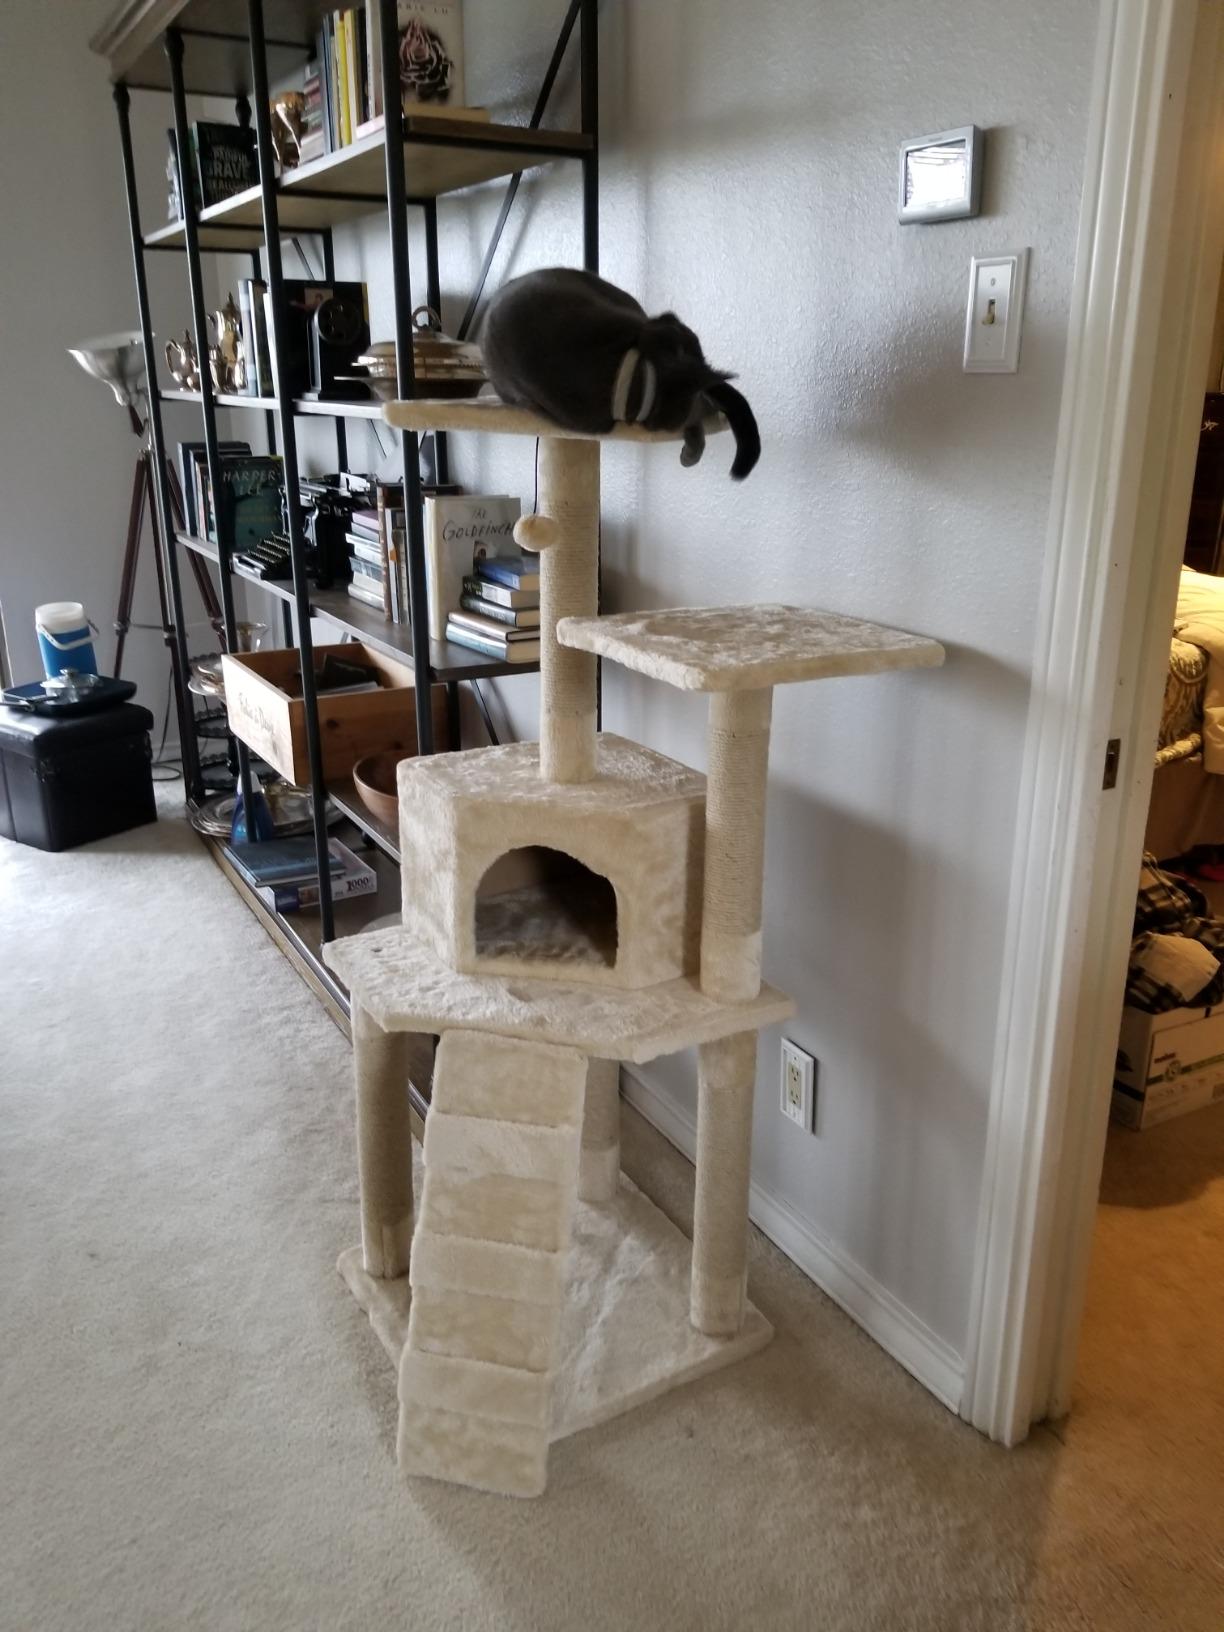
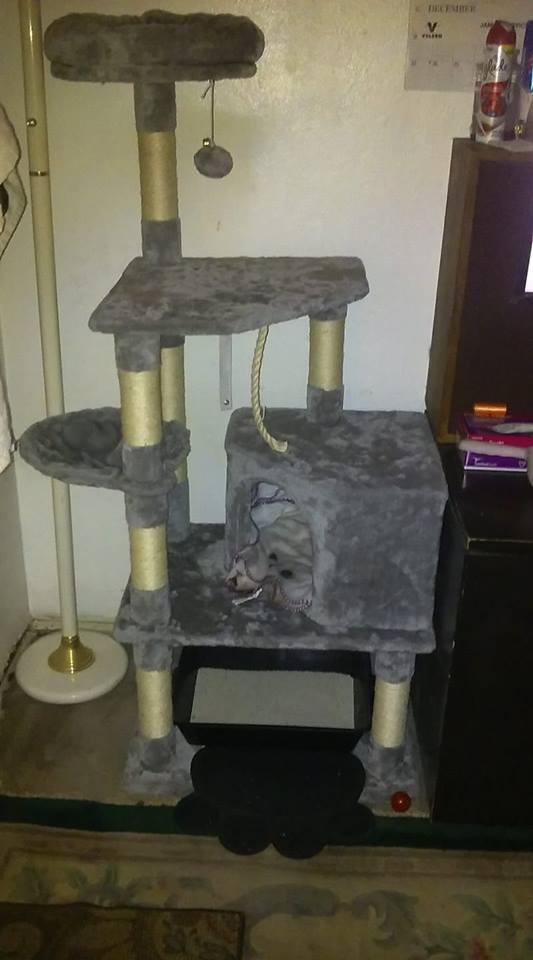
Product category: items_cat tree
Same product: no